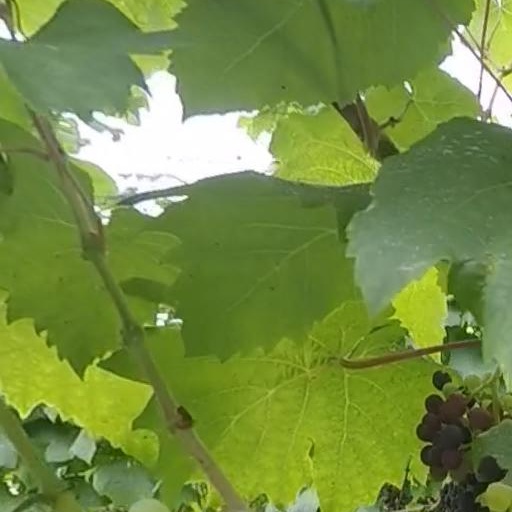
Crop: grape